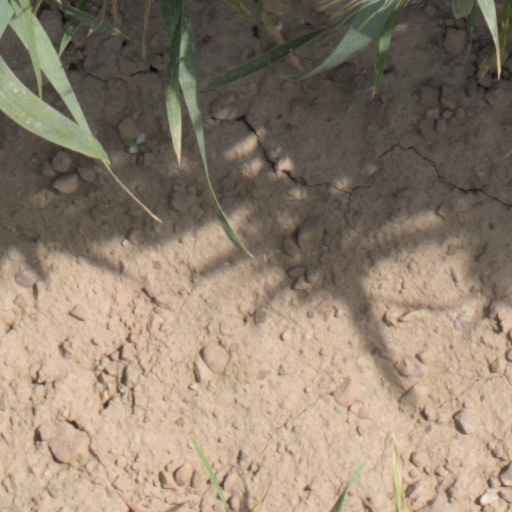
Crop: wheat